Nanjing University of Technology station

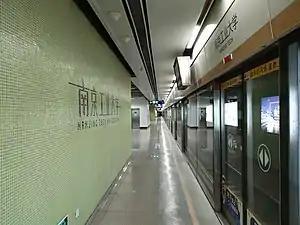

Nanjing Tech station, is a station of Line 10 of the Nanjing Metro. It started operations on 1 July 2014.